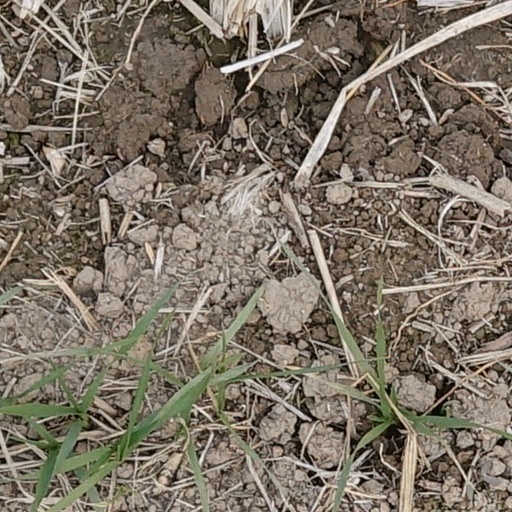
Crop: wheat